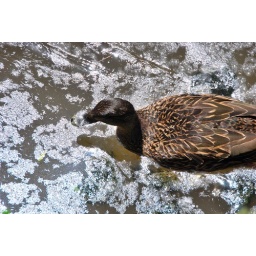
Ducks swimming in the Schuykill river behind Lloyd hall. The air and water were filled with &amp;quot;wishy&amp;quot; (dandelion-like) floatings.